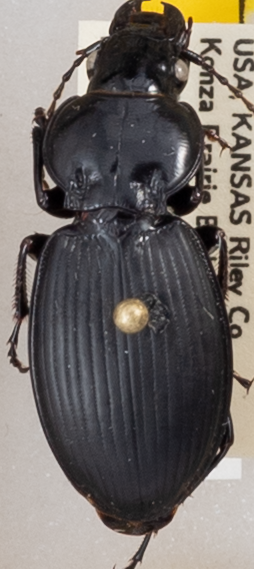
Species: Cyclotrachelus sodalis colossus
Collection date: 2020-07-13
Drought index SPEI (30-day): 0.24
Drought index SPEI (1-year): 0.71
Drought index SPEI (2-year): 2.09